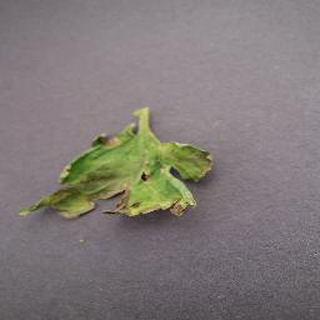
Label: tomato_late_blight